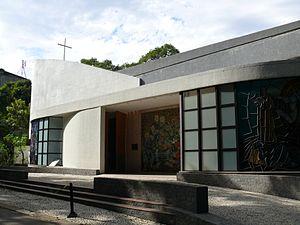
L'église du Sacré-Cœur de l'Université Catholique Pontificale de Rio de Janeiro (Brésil). Português: La Igreja do Sagrado Coração da PUC-Rio (Brasil).
L'université pontificale catholique de Rio de Janeiro est une université catholique située dans le district de Gavea de Rio de Janeiro, au Brésil.